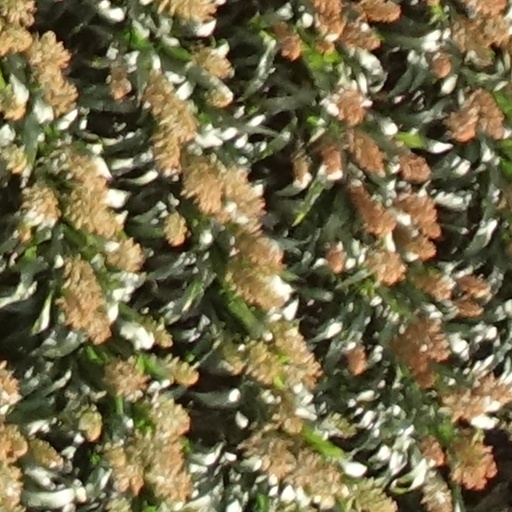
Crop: sorghum